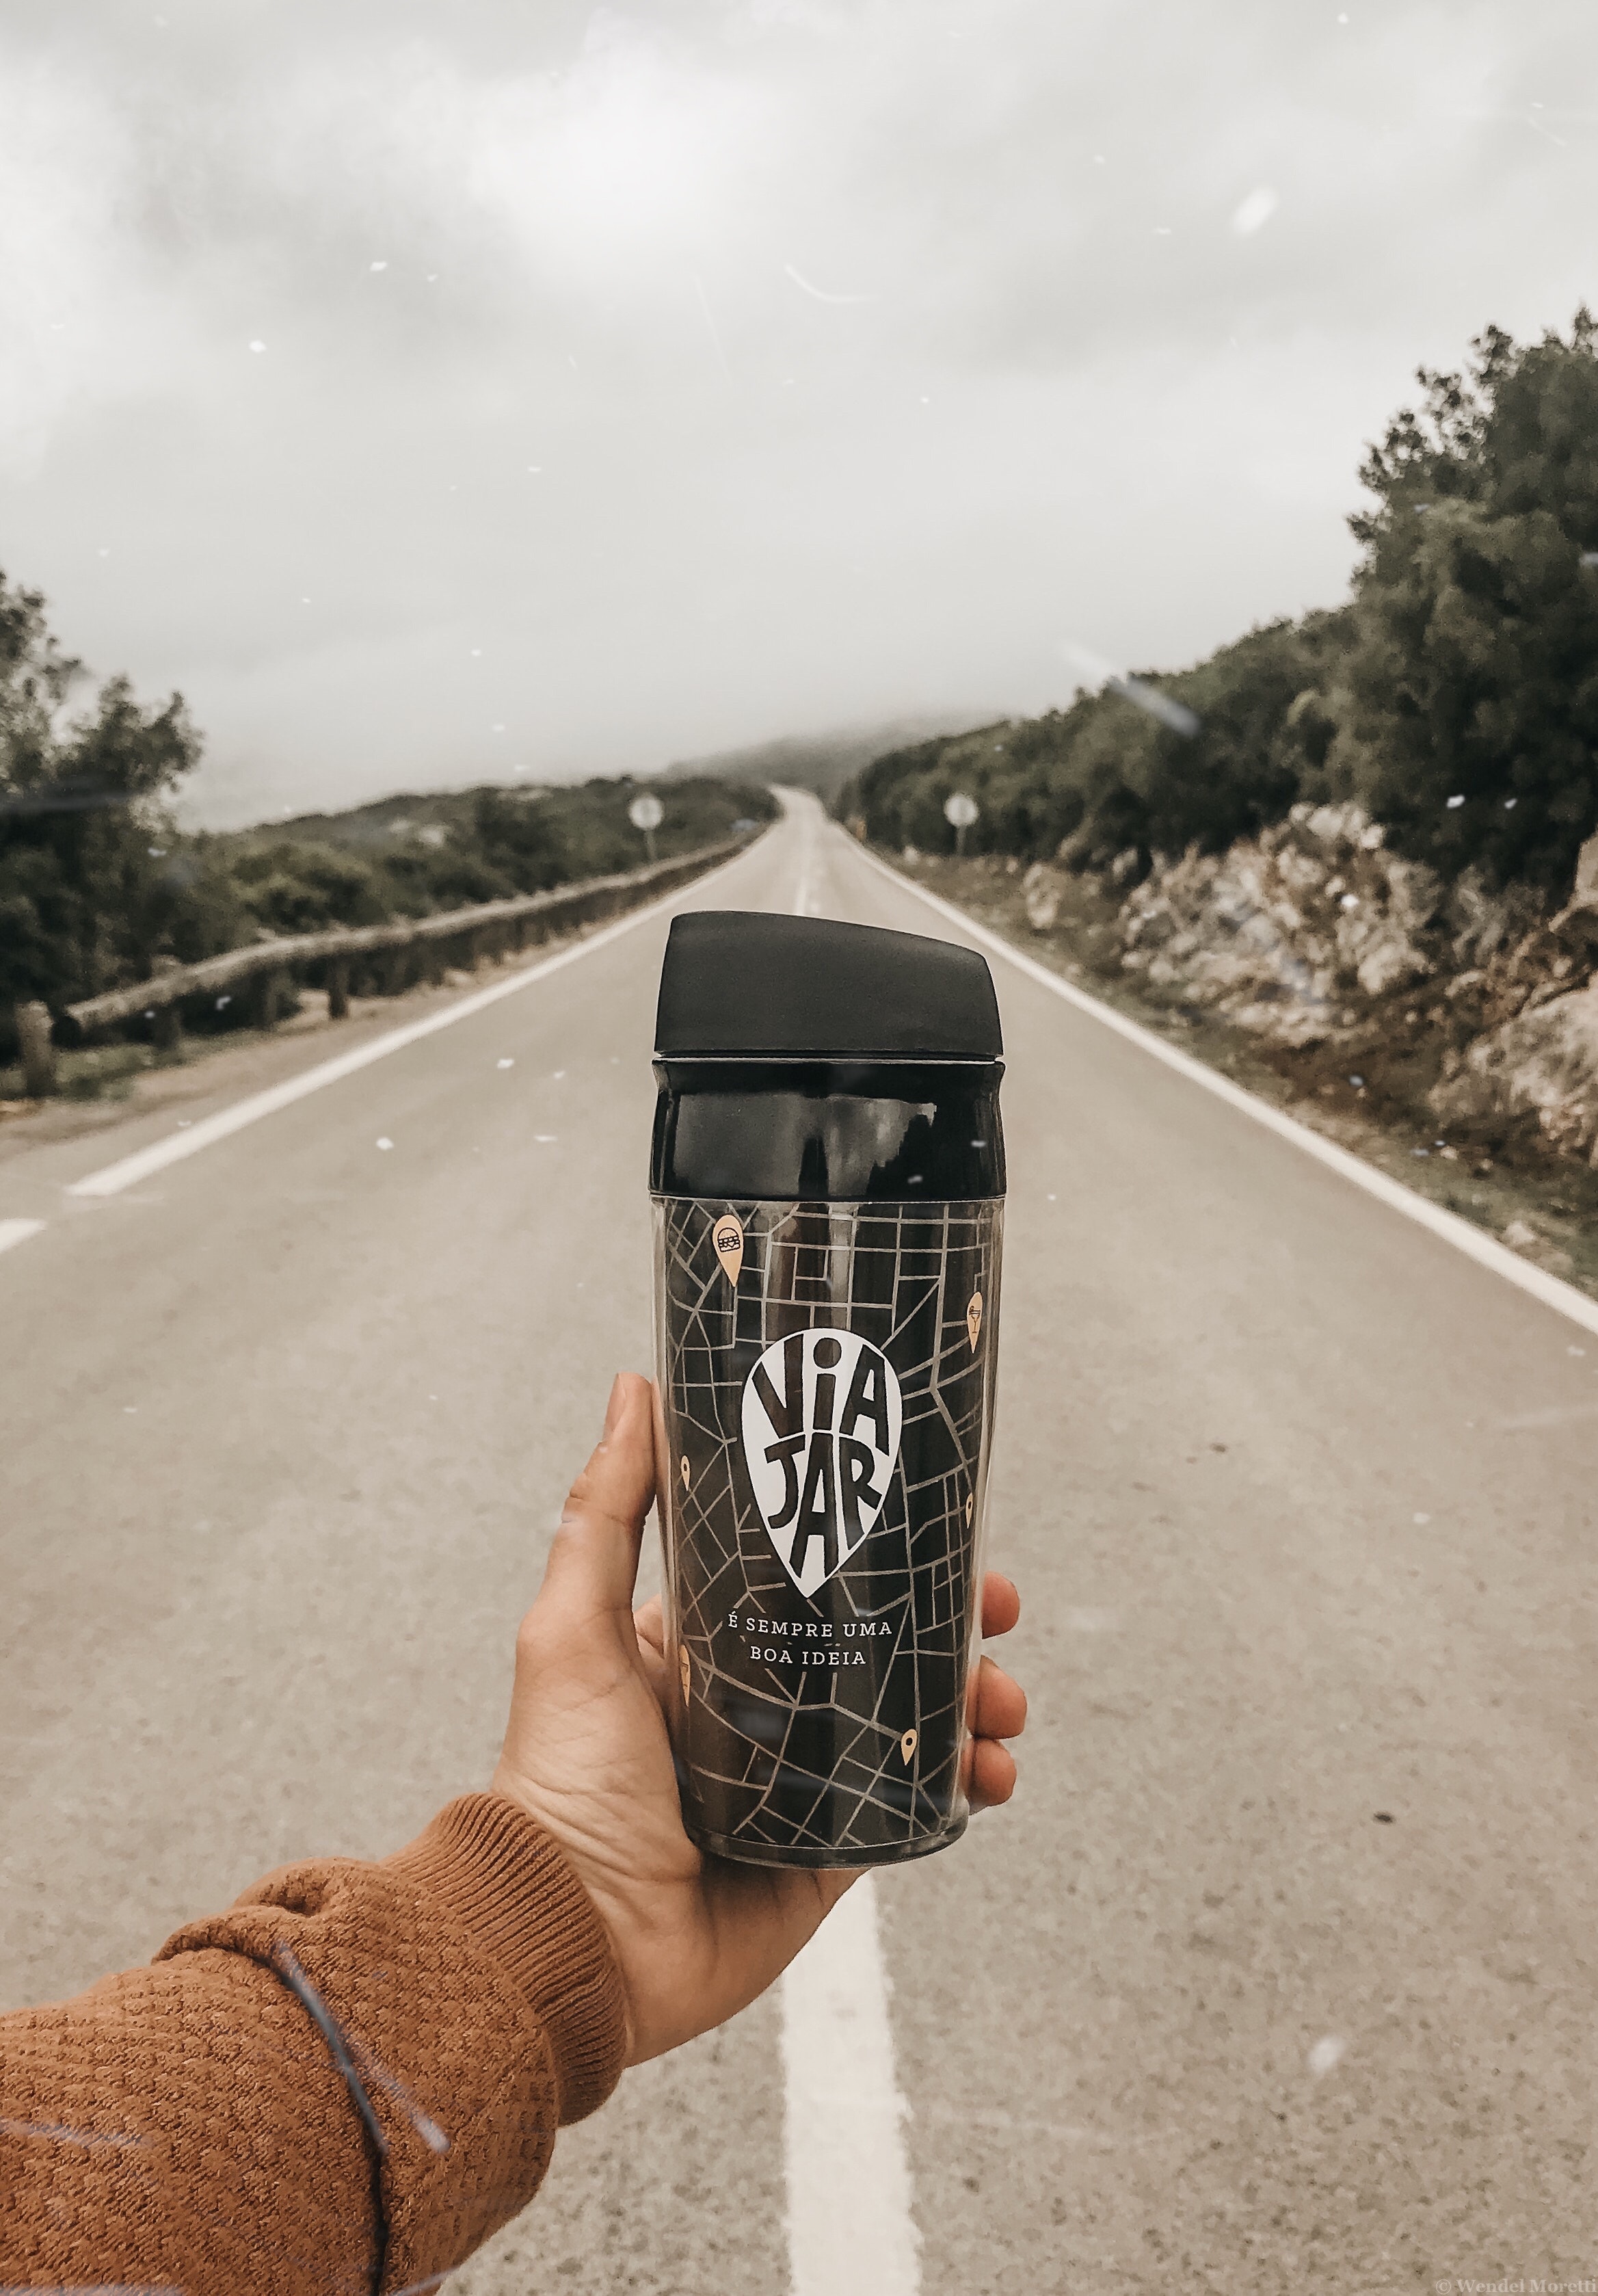
photography, road, hand, drink, sticker